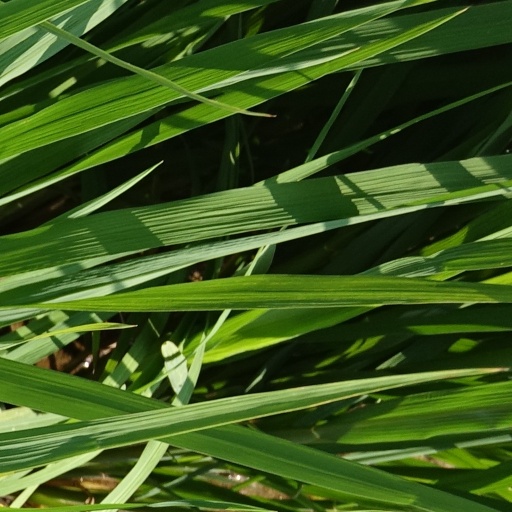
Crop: rice